Mary Help of Christians Cathedral, Shillong

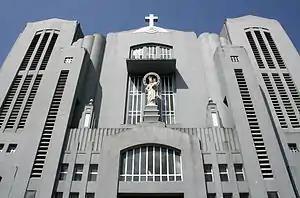
The facade of the cathedral with the statue of Mary Help of Christians

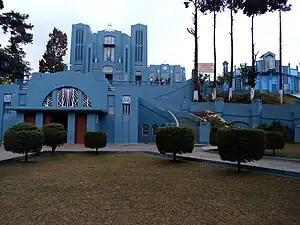
Cathedral of Mary Help of Christians

Located in the Laitumkhrah locality in Shillong, the Cathedral of Mary Help of Christians has high arches and stained glass windows. Directly below, carved out of the hill is the Grotto Church. This Cathedral is named after Mary the mother of Jesus Christ. On the flanks of the inside of the Cathedral Church are another set of 14 Stations of the Cross. Made of terracotta in relief, they depict scenes from the suffering and death of Jesus Christ. These depictions, it is said, earlier adorned the old Cathedral Church. They are reported to have been produced by the Art Institute in Munich, Bavaria, Germany. The inside of the Church also holds several works of church art which portray scenes from Holy Scripture and the life of Saints. There is a set of stained glass windows made in Grenoble, France in 1947. On the left facing the main altar is the grave of the first Archbishop of Shillong, Hubert D'Rosario, SDB., DD. Next to the grave, just in front of the statue of Mary and the Child Jesus, is another altar, where special nine-day devotions are held every month.